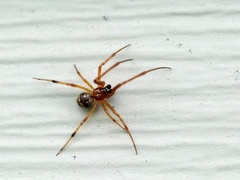
Species: Parasteatoda_tepidariorum